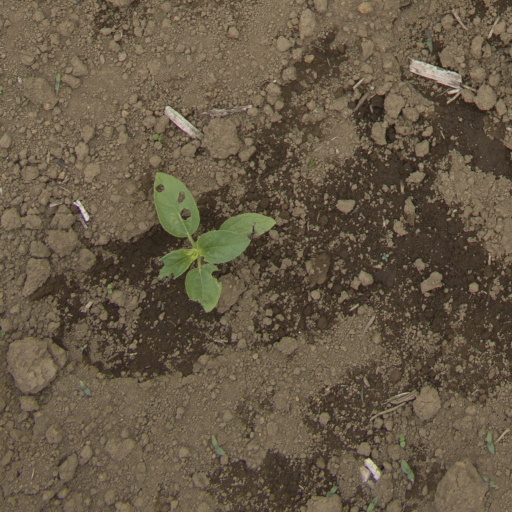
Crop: Jerusalem artichoke